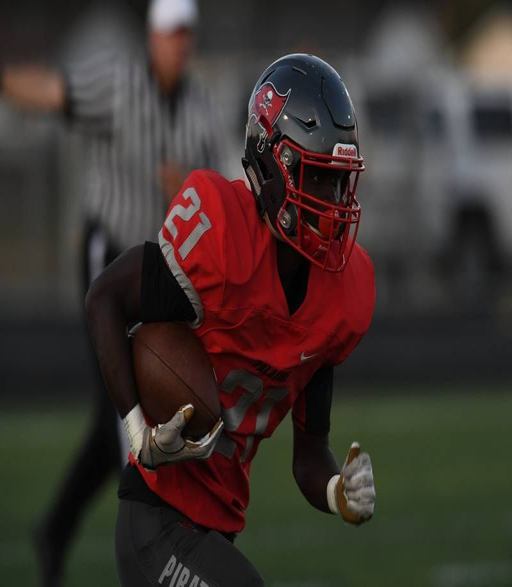
photos from the football game .